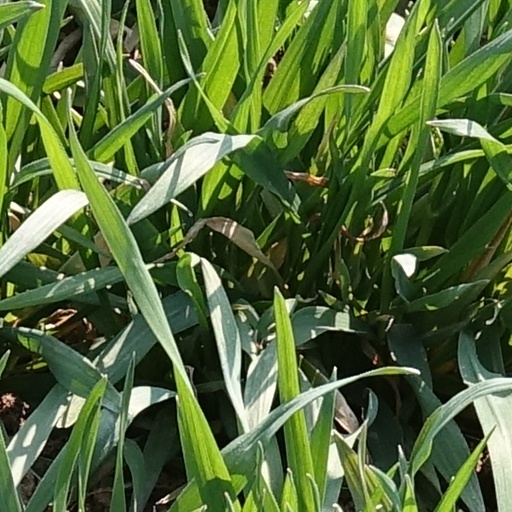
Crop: wheat